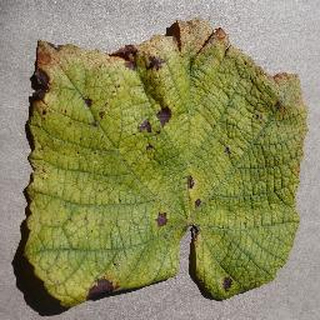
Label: grape_leaf_blight